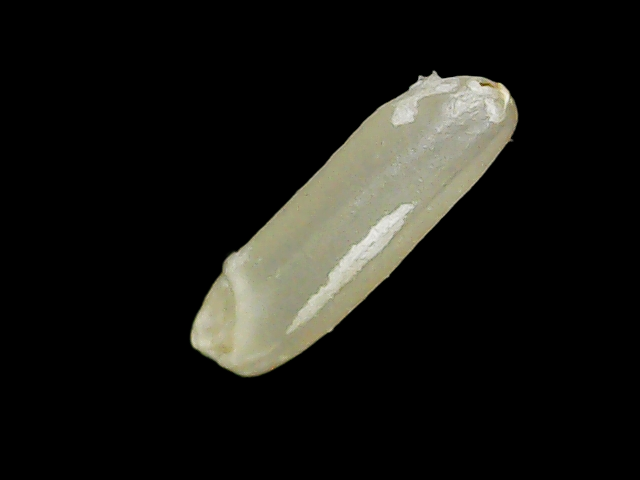
Rice variety: Binadhan7